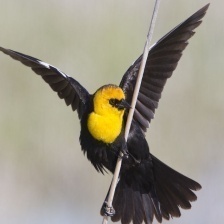
Species: YELLOW HEADED BLACKBIRD
Scientific name: XANTHOCEPHALUS